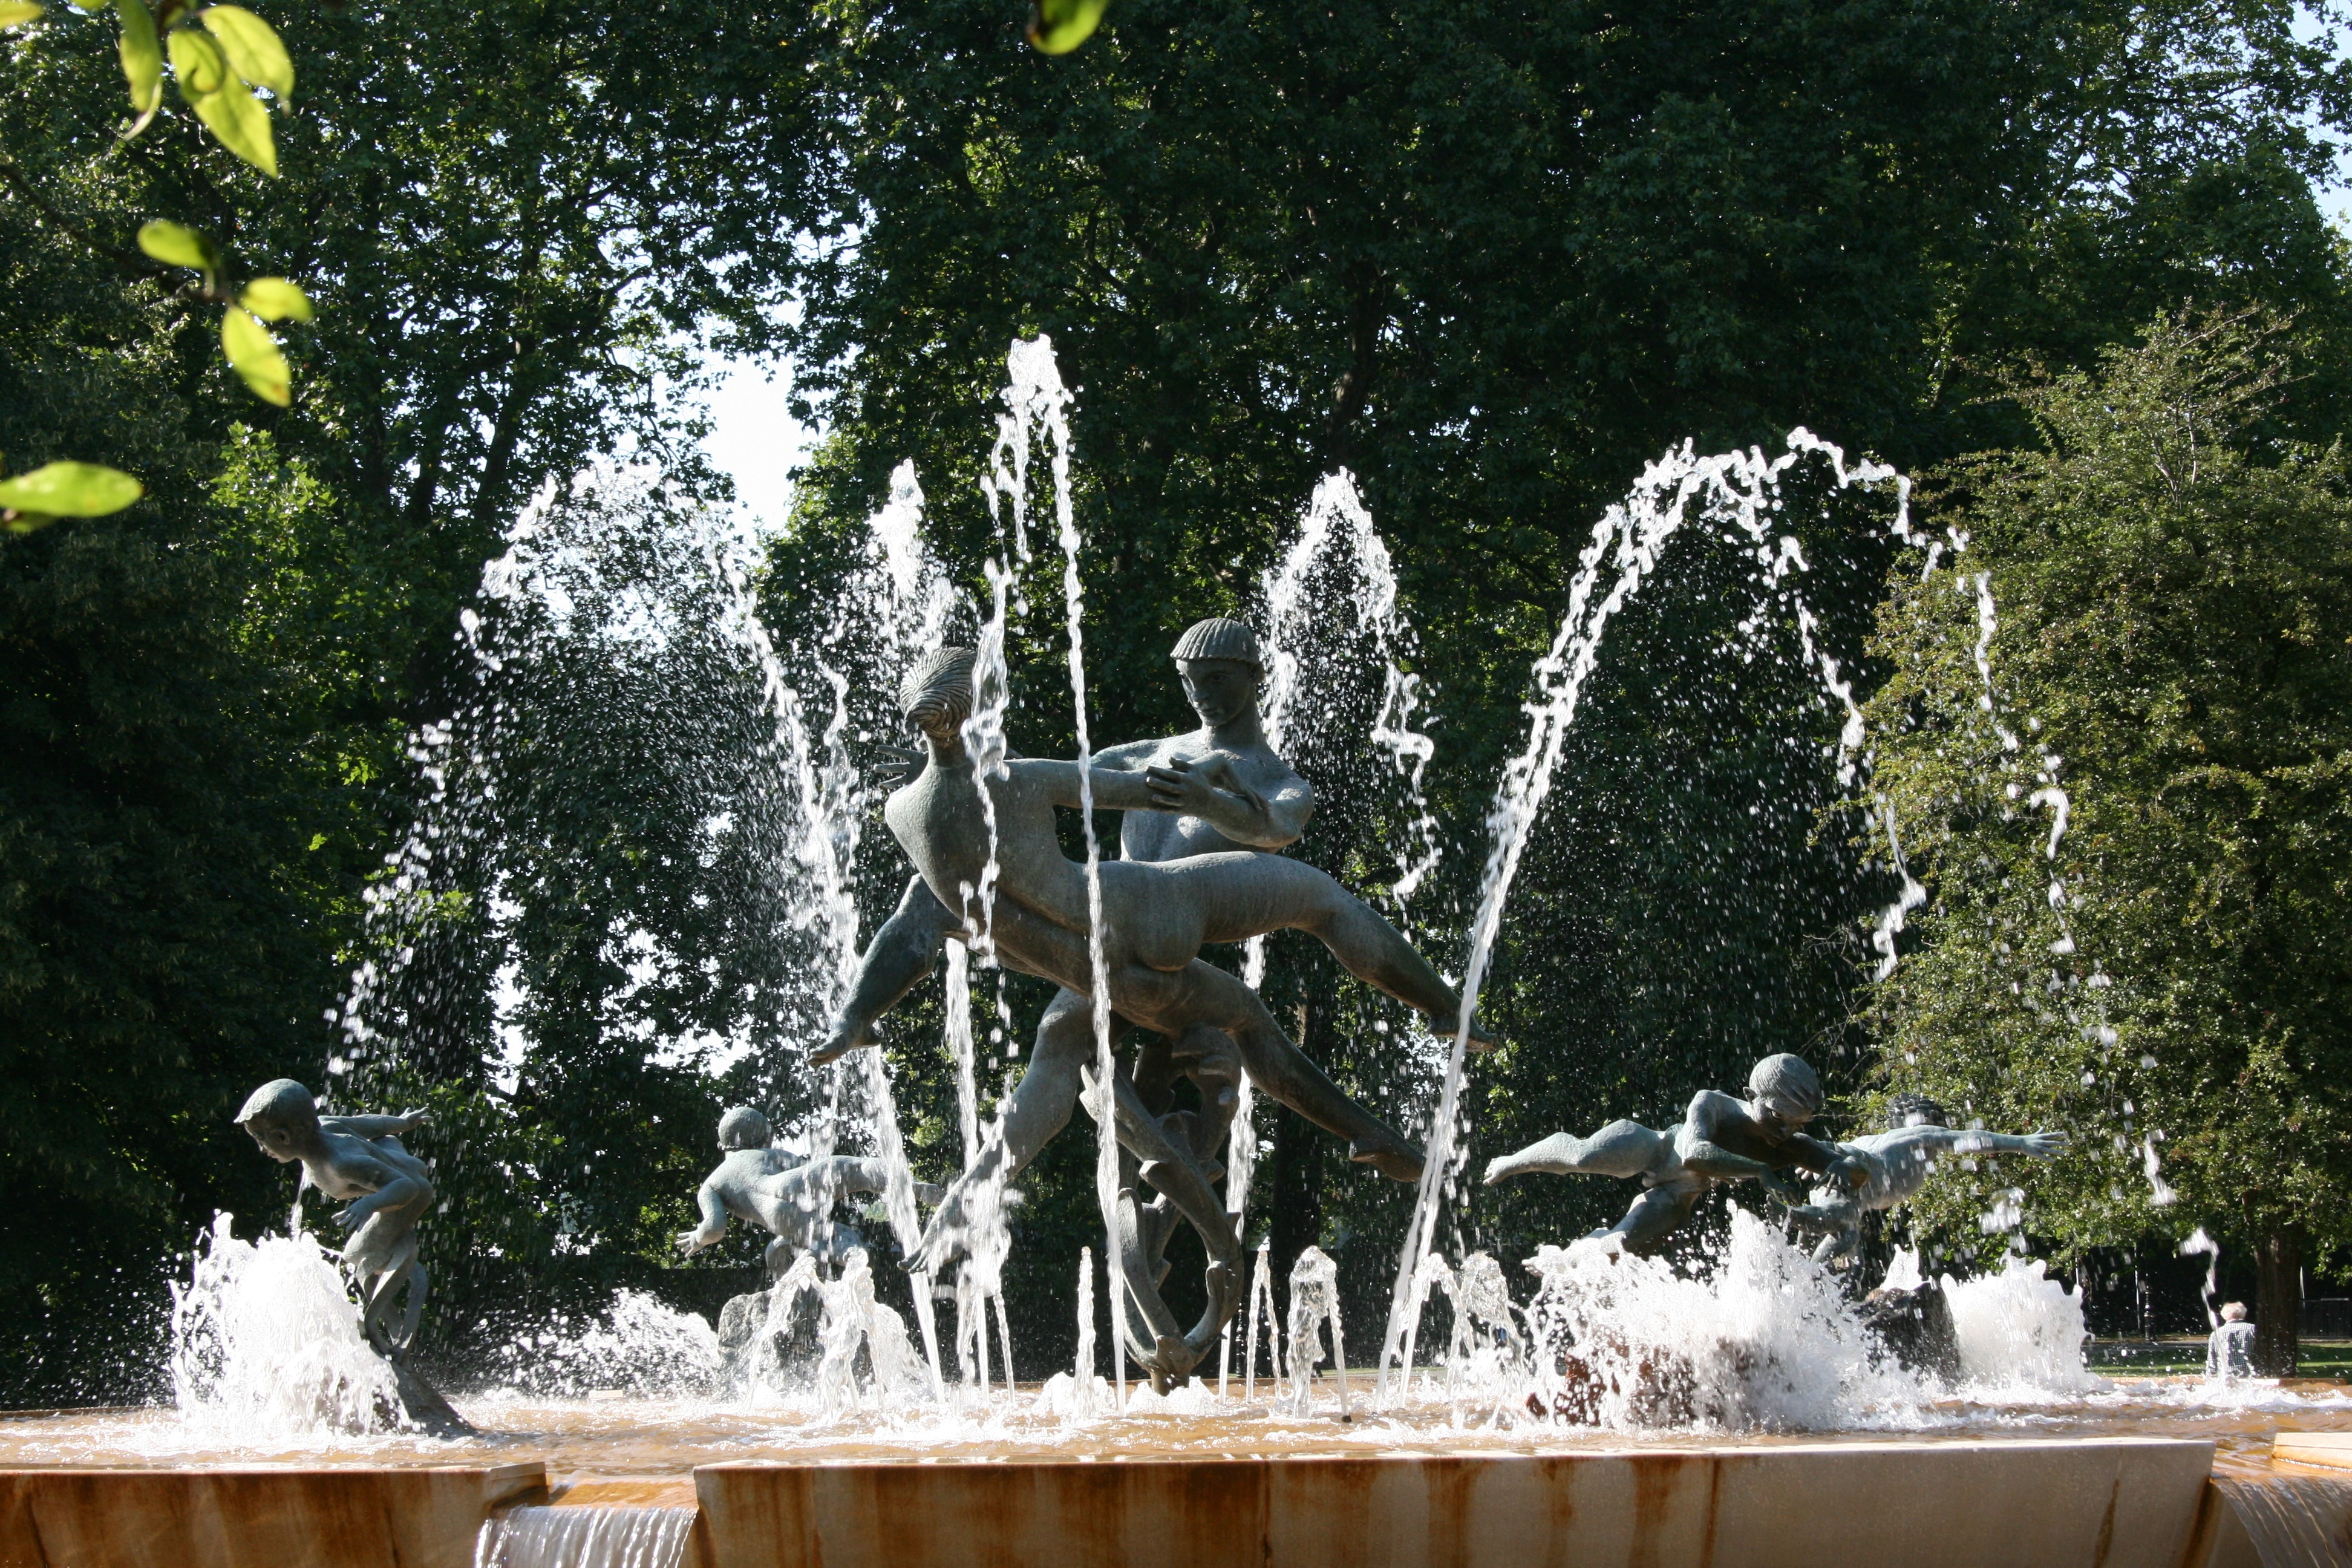
tree, water, monument, summer, statue, dance, park, garden, sculpture, london, memorial, art, source, fountain, joy, water feature, refreshing, hyde park